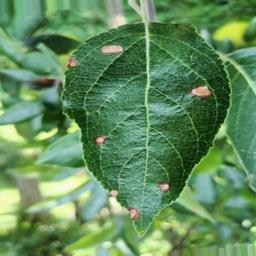
Label: Alternaria